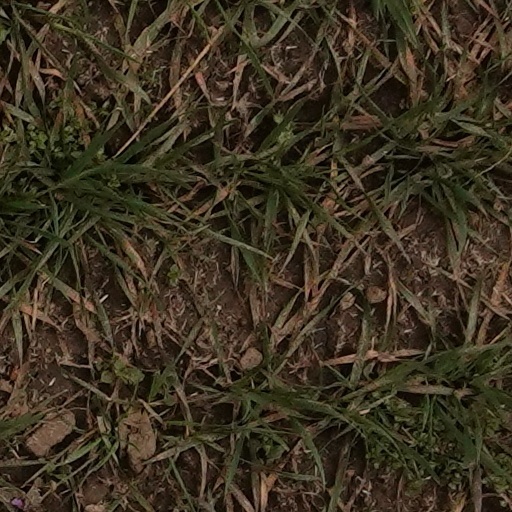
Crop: wheat